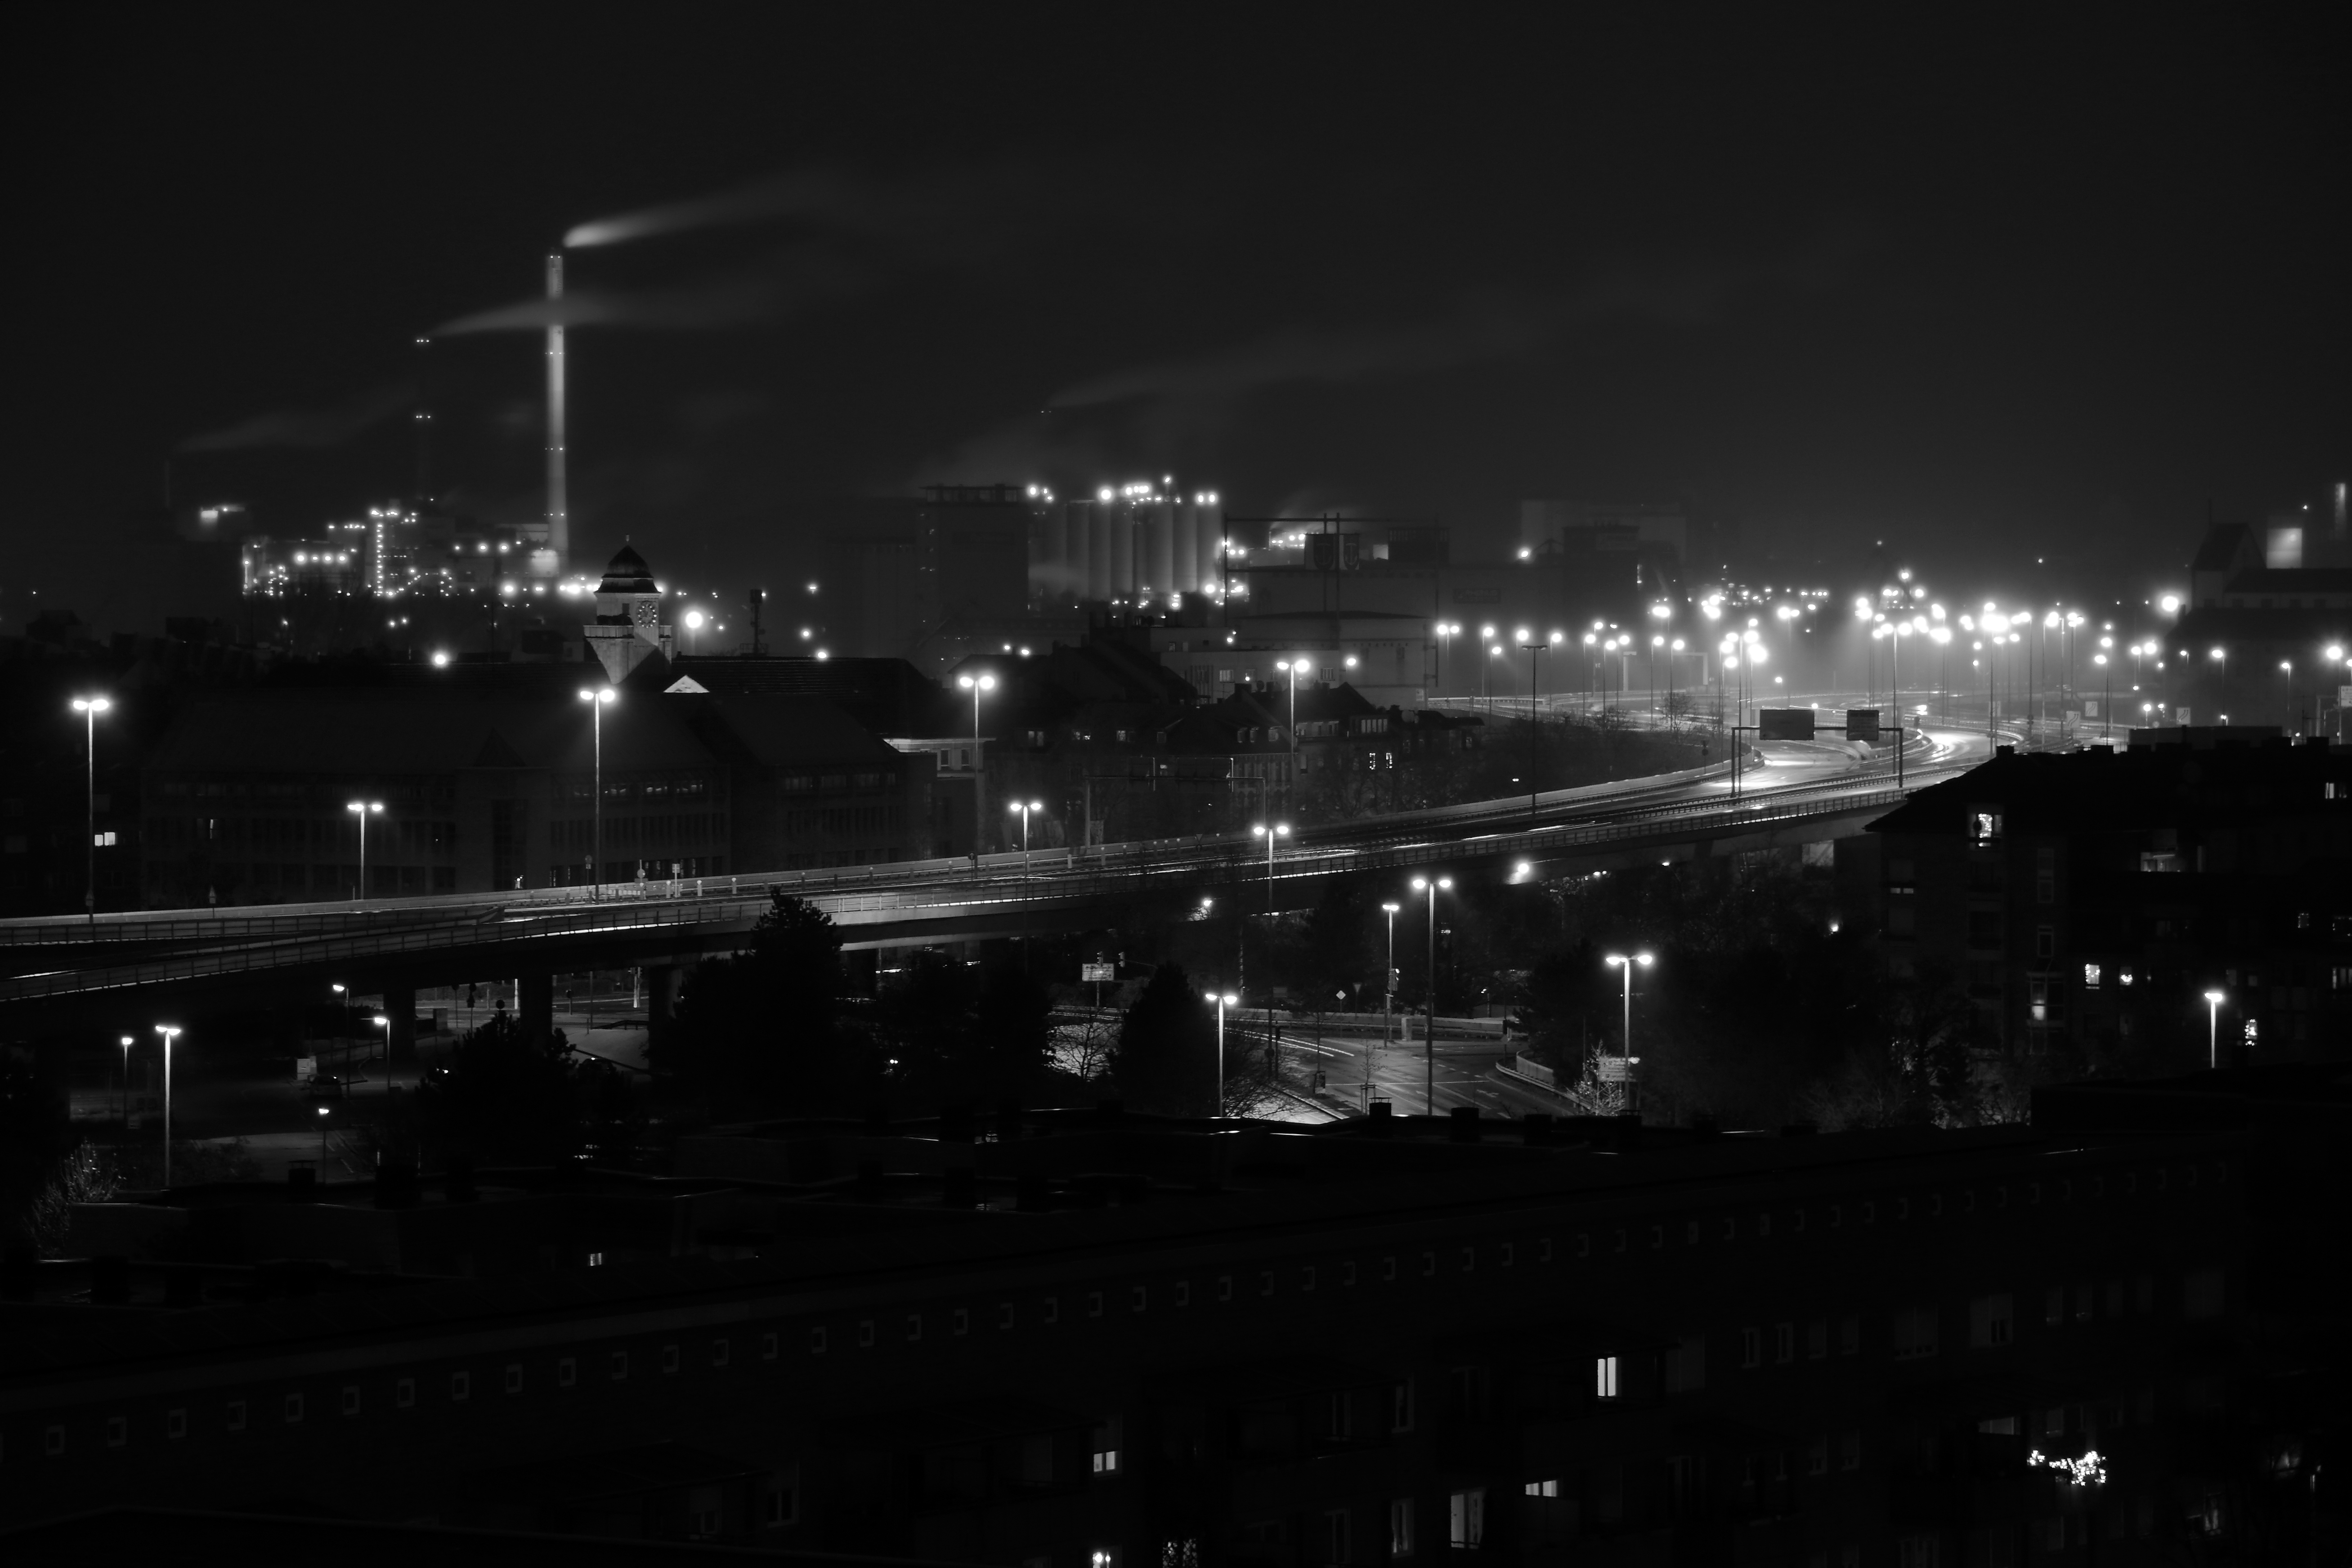
light, black and white, skyline, night, photography, cityscape, dusk, evening, darkness, monochrome, bw, blackandwhite, blackwhite, platina, germany, alemania, allemagne, sw, schwarzweiss, schwarzweis, midnight, germania, ludwigshafenamrhein, ludwigshafen, rheinlandpfalz, rhenopalatina, schwarzweissfotografie, pfalz, schwarzweisfotografie, ludwigshafenrhein, ludwigshafenrh, ludwigshafenarhein, monochrome photography, atmosphere of earth